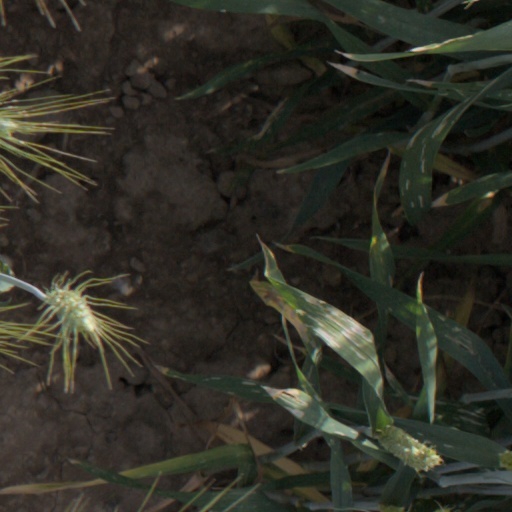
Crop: wheat